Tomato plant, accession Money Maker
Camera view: vertical (180 deg); turntable rotation: 180 degrees
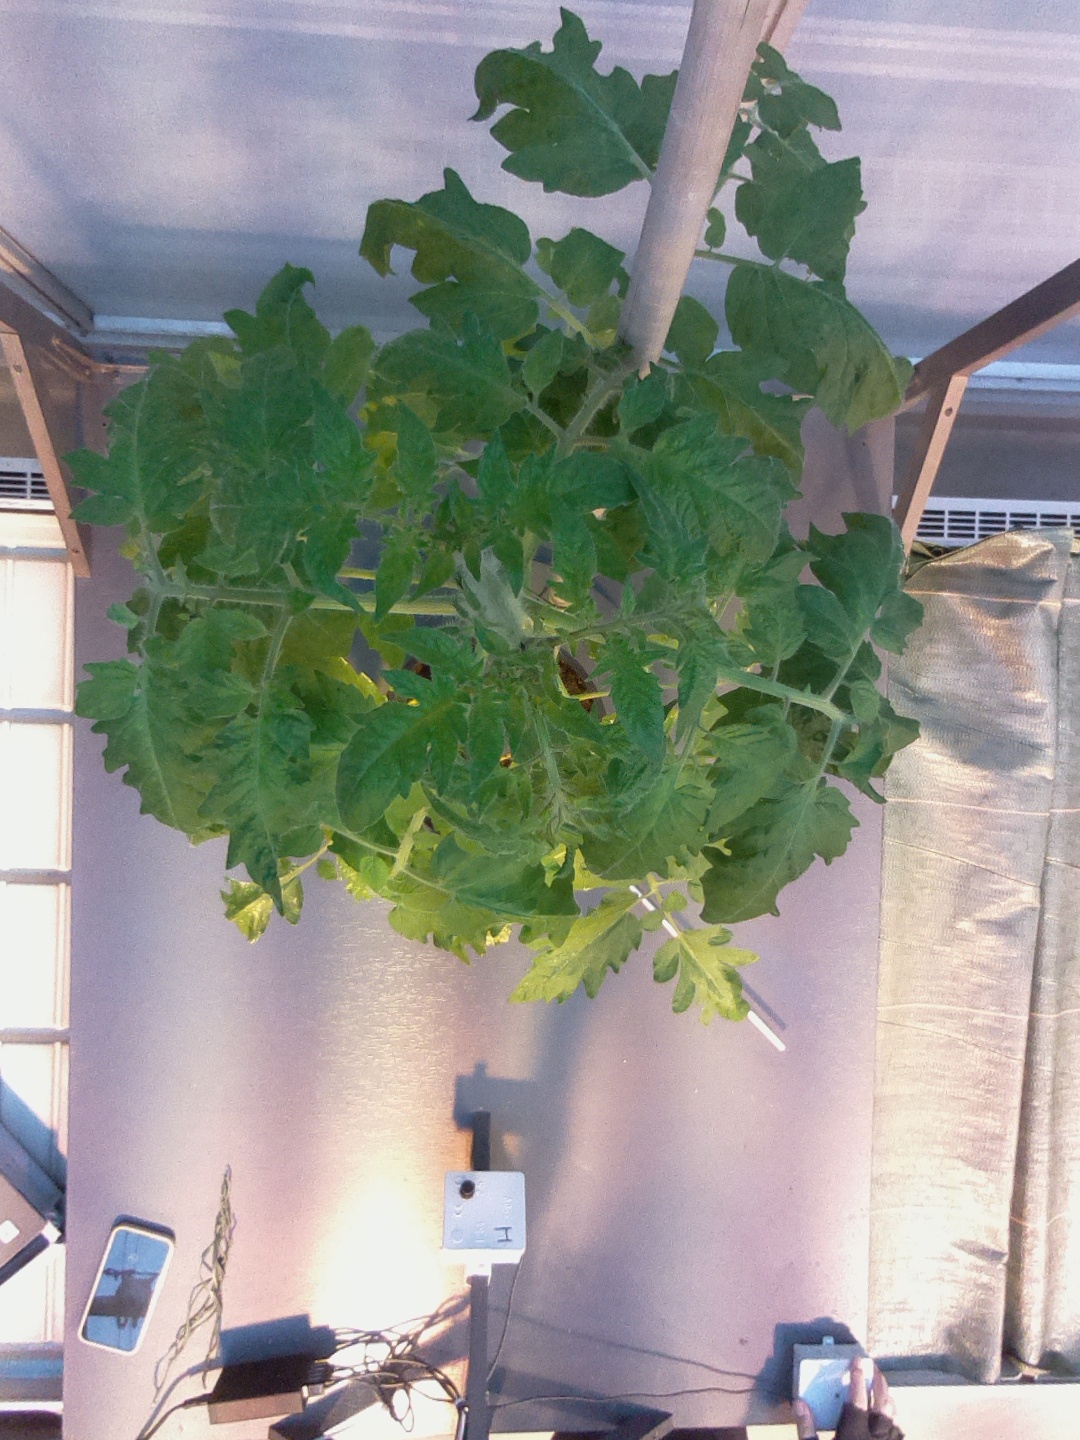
BBCH growth stage 63: 30%-40% of flowers open